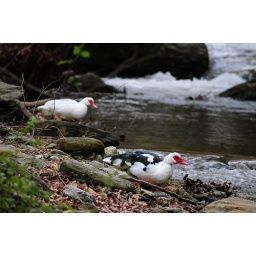
ducks in arni's river in andros greece